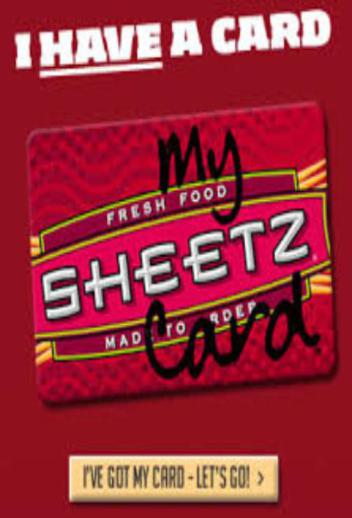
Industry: Food